Madison Bumgarner

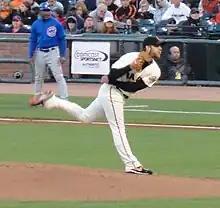
Bumgarner pitching against the Chicago Cubs in his rookie season in 2010

On June 26, 2010, Bumgarner was called up again to join the club, facing the Boston Red Sox the next day, where he registered his first career Major League hit. Leading off the bottom of the fifth inning and on the first pitch he saw, Bumgarner hit a line drive single to left-center field off of pitcher Manny Delcarmen. He replaced Joe Martinez, who had made one start in place of an injured Todd Wellemeyer, in the starting rotation. The next day, Bumgarner made his first career major league pinch-hitting appearance.